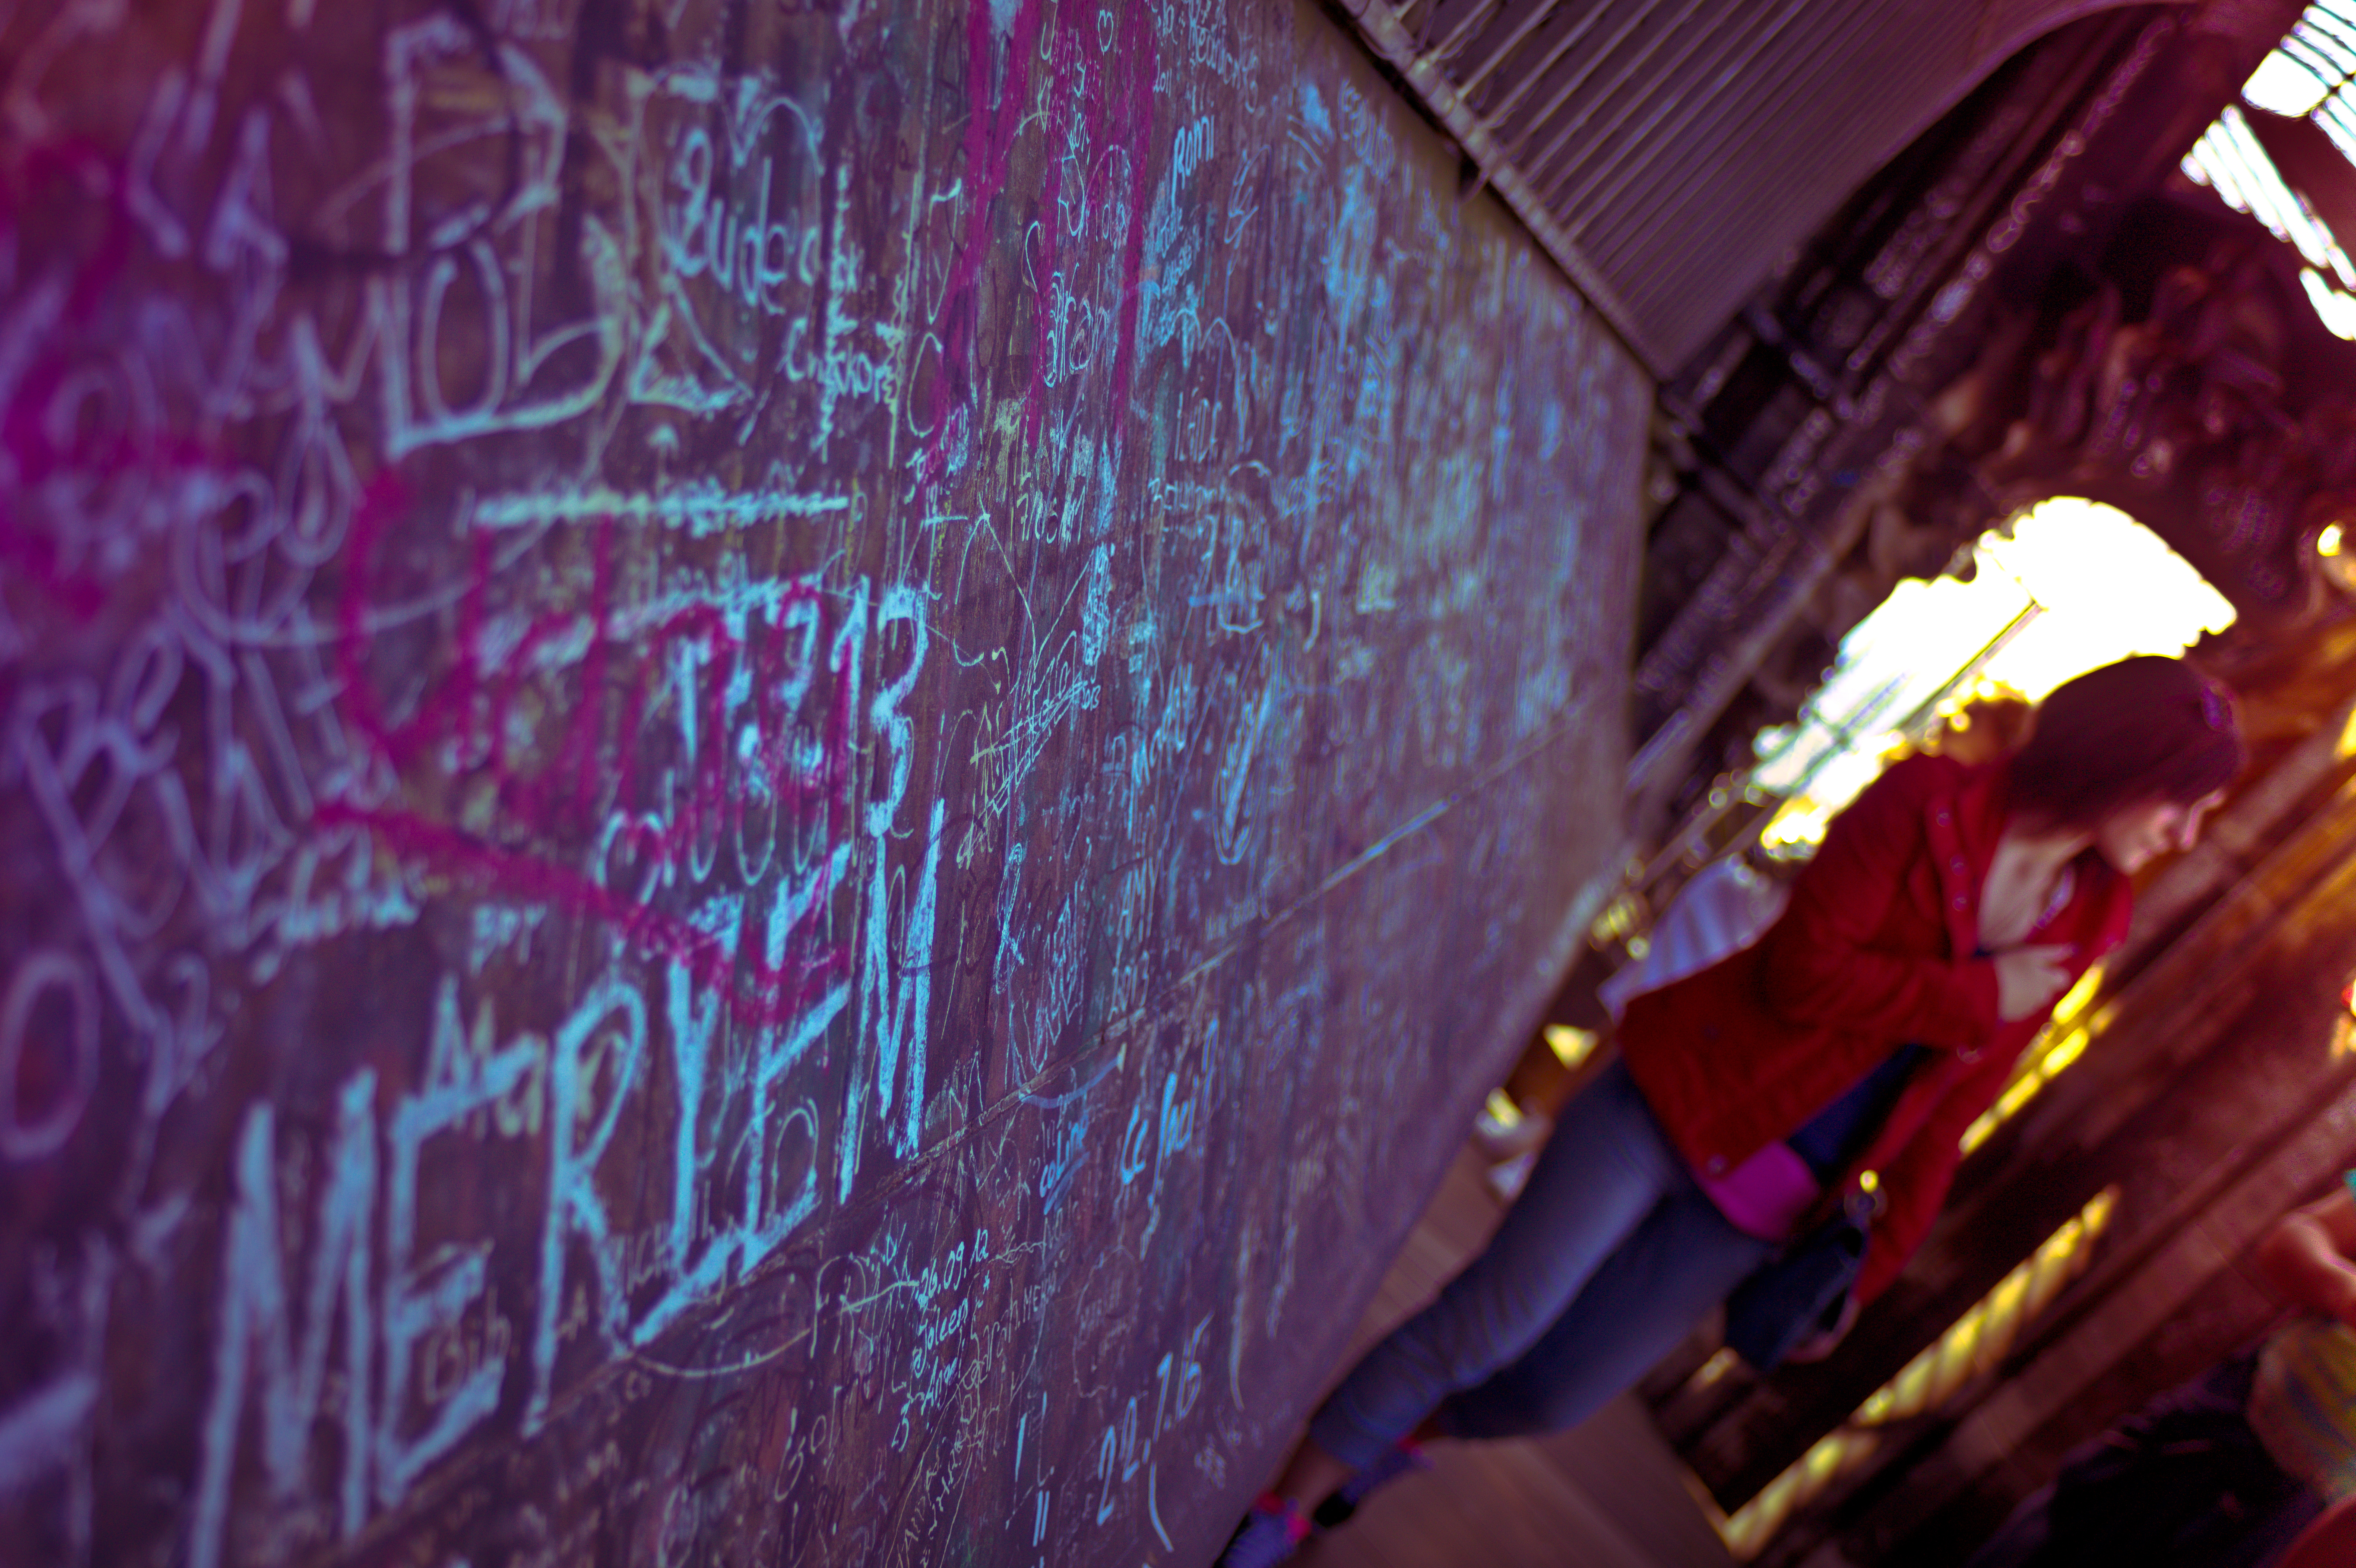
light, girl, sunset, street, night, photography, purple, wall, dusk, red, color, blue, church, graffiti, candid, cologne, koln, beautiful, dom, tags, screenshot, sonystreetphotographer, macro photography, scribbles